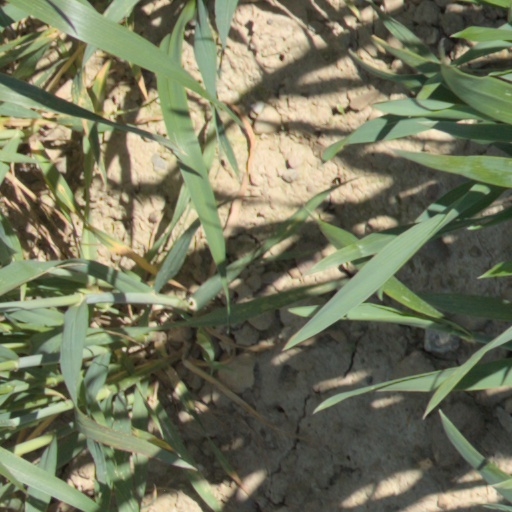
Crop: wheat